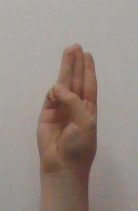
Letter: thaa